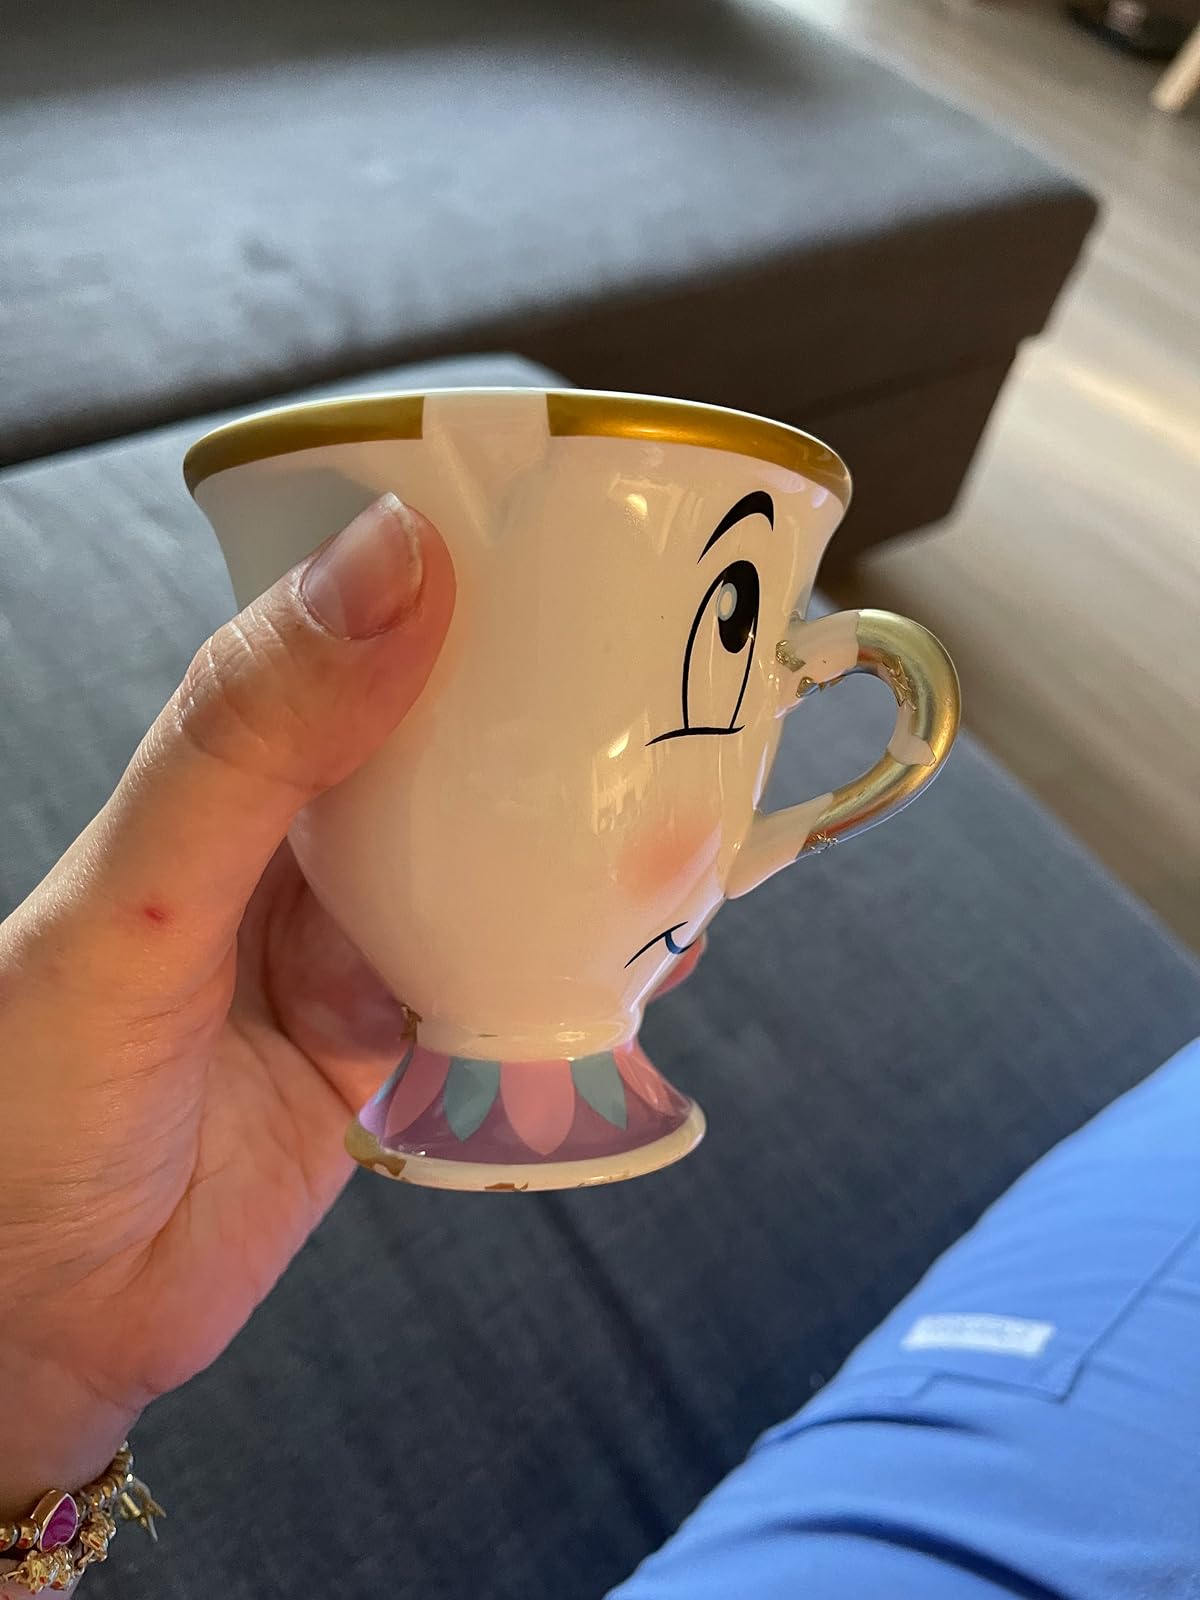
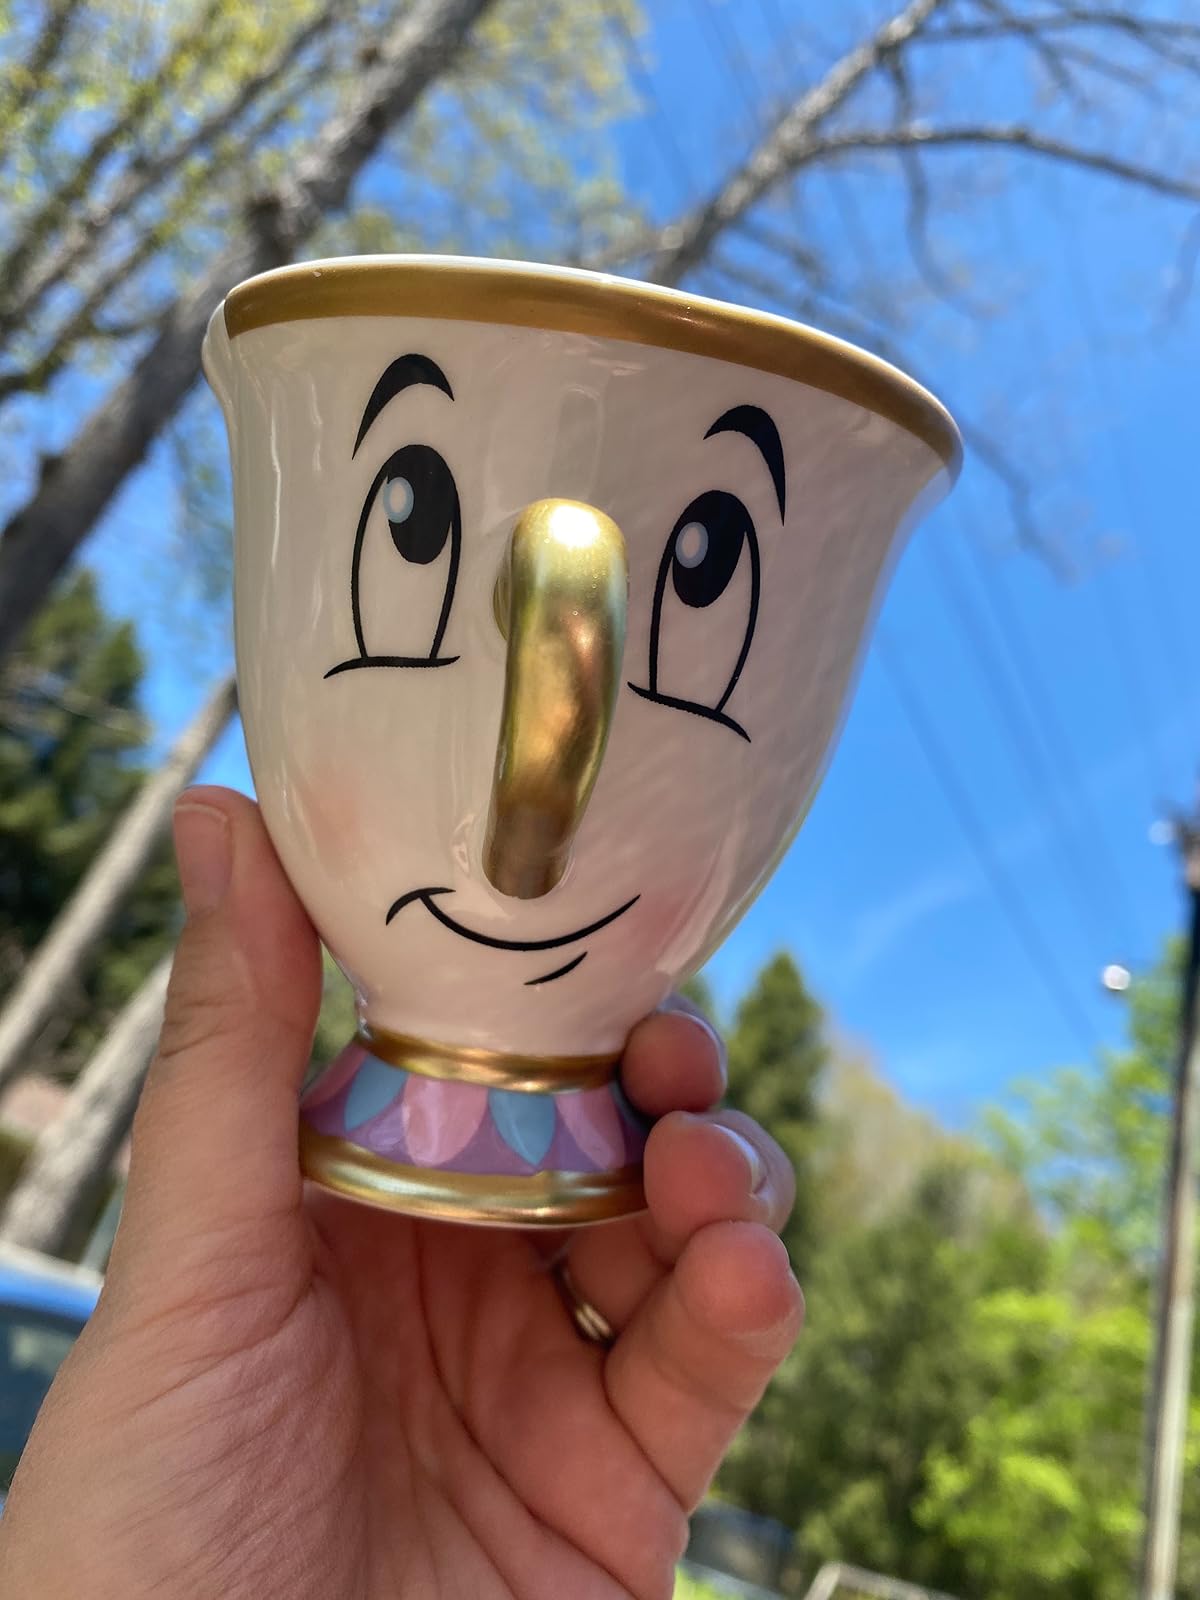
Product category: items_mug
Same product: yes